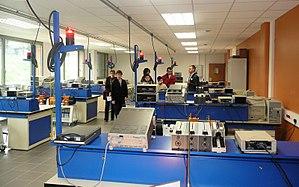
Salle d'électro-technique (2), lycée Claude (Saint-Chamond).
Le lycée Claude-Lebois est un établissement public situé à Saint-Chamond dans la Loire, regroupant un lycée général et technologique et un lycée professionnel. Il a été créé, sous sa forme première, par Claude Lebois en 1879, puis sous sa forme moderne, en 1961.